Worlds End State Park

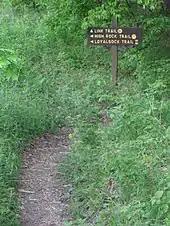
Sign at the junction of the Link, High Rock, and Loyalsock Trails, showing their blazes

There are over of hiking trails at Worlds End State Park. Most of the trails are rocky and steep, so hikers are encouraged to wear proper footgear and to be prepared for icy conditions during the cold winter months. As John Young writes in "Hike Pennsylvania", "If you want to do some hiking in the Worlds End region, you should know that hiking here means climbing". Worlds End State Park is open during the winter months for snowmobiling and cross-country skiing. Most of the trails are too steep or rugged for either activity, but the park roads are open, as are trails on surrounding state forest lands.